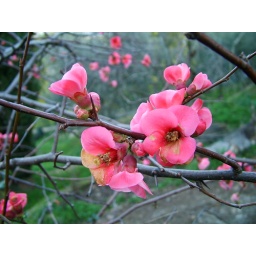
Pretty pink flowers in bloom.